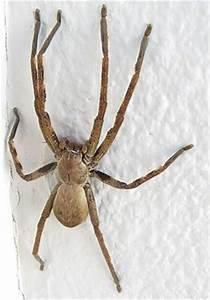
spider